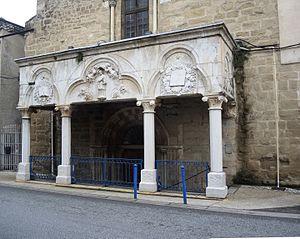
Andance vue générale et détails
Andance est une commune française, située dans le département de l'Ardèche en région Auvergne-Rhône-Alpes.